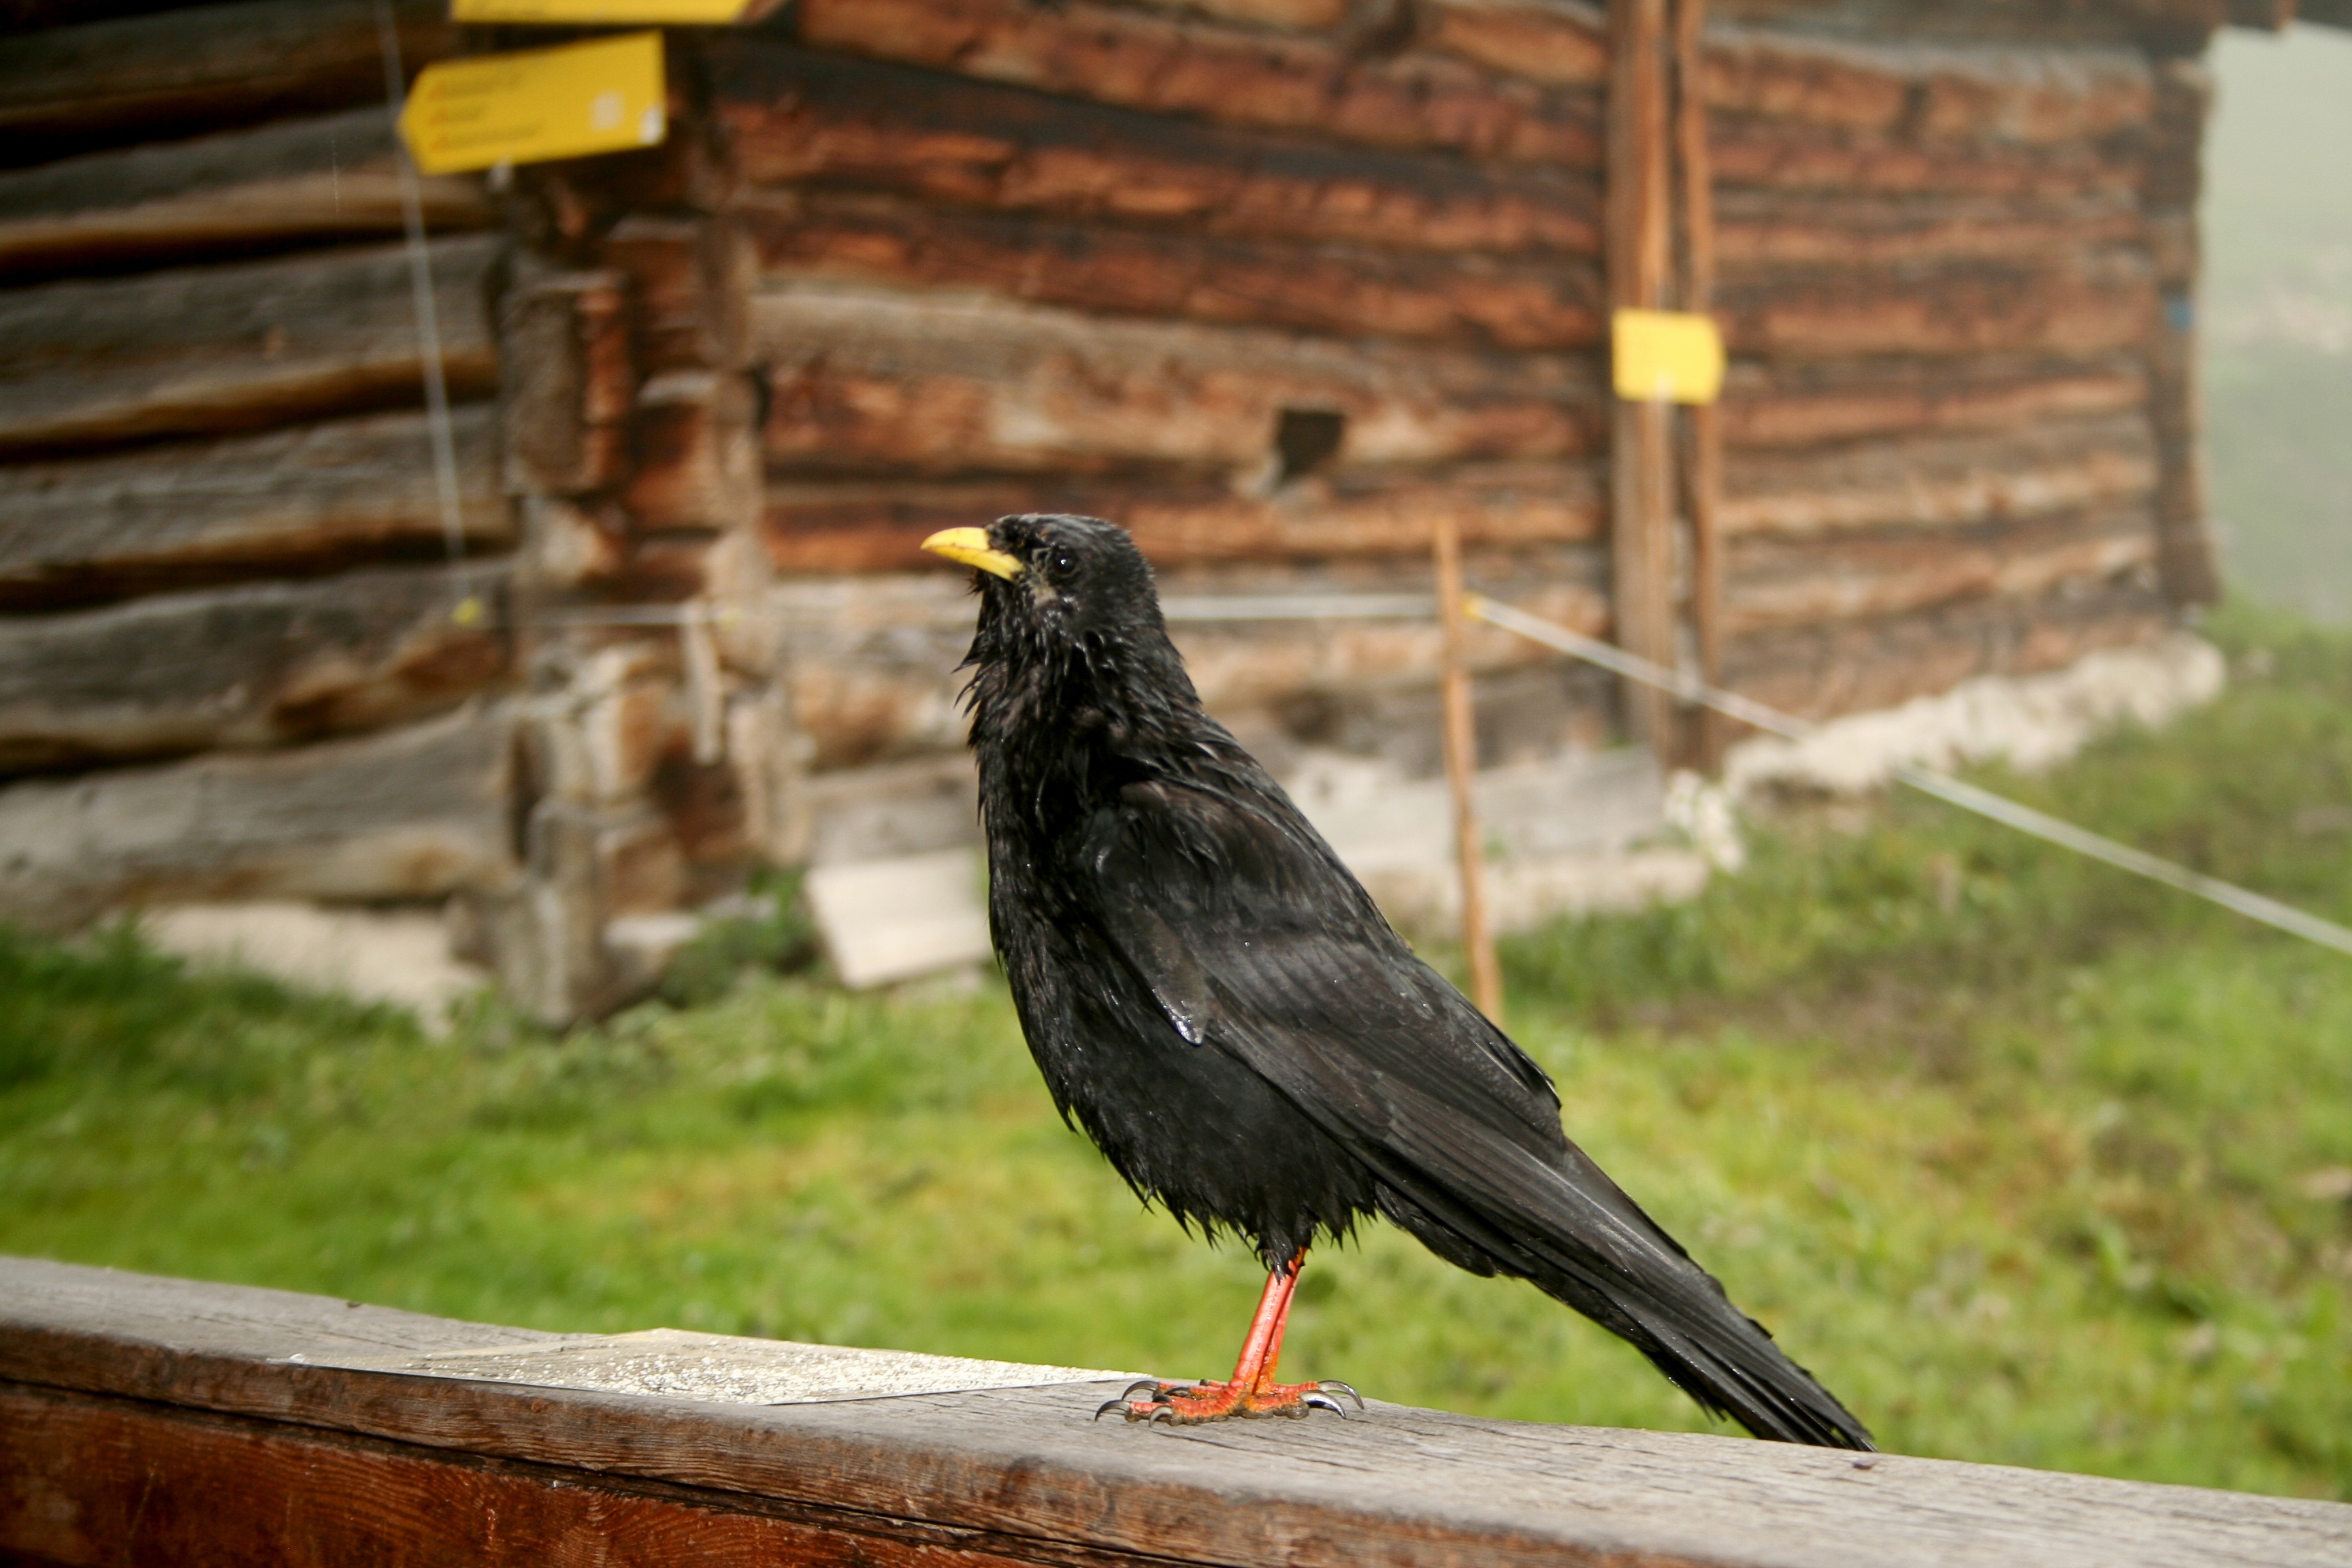
nature, bird, wing, animal, wildlife, beak, black, fauna, crow, birds, vertebrate, blackbird, raven bird, corvidae, jackdaw, bergdohle, mountain bird, perching bird